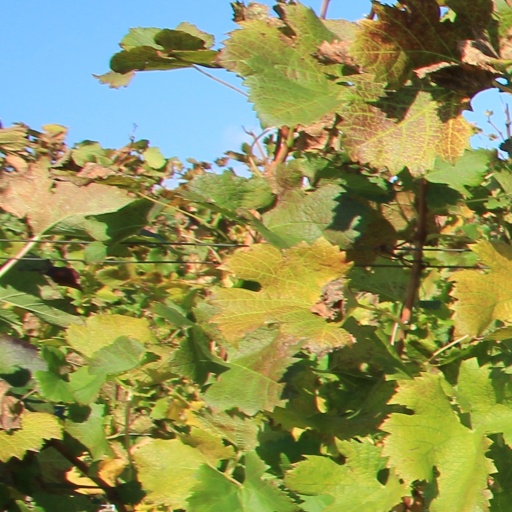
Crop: grape